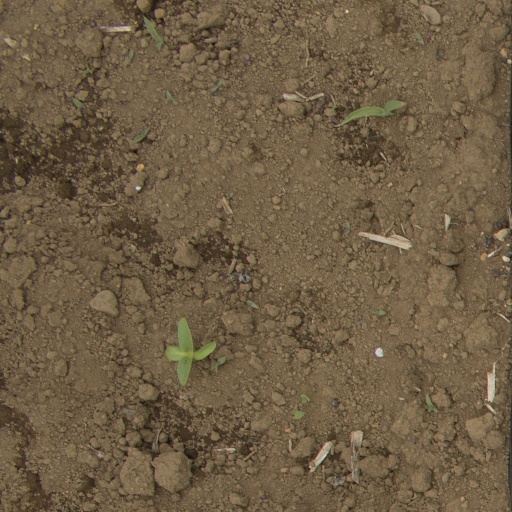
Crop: Jerusalem artichoke